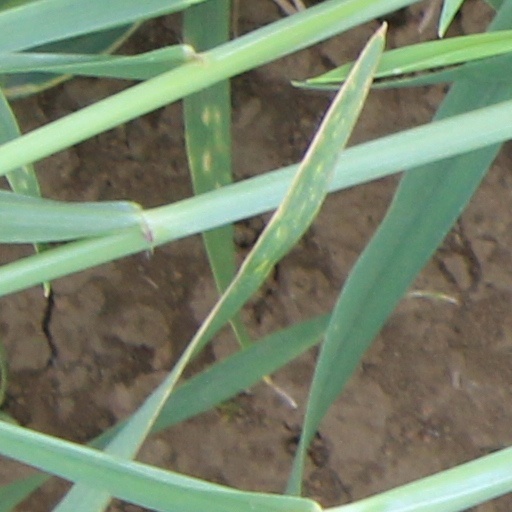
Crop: wheat